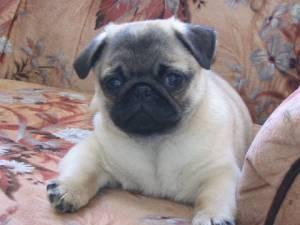
pug